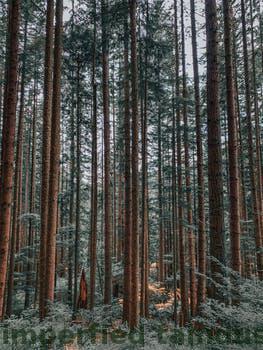
Label: Watermark